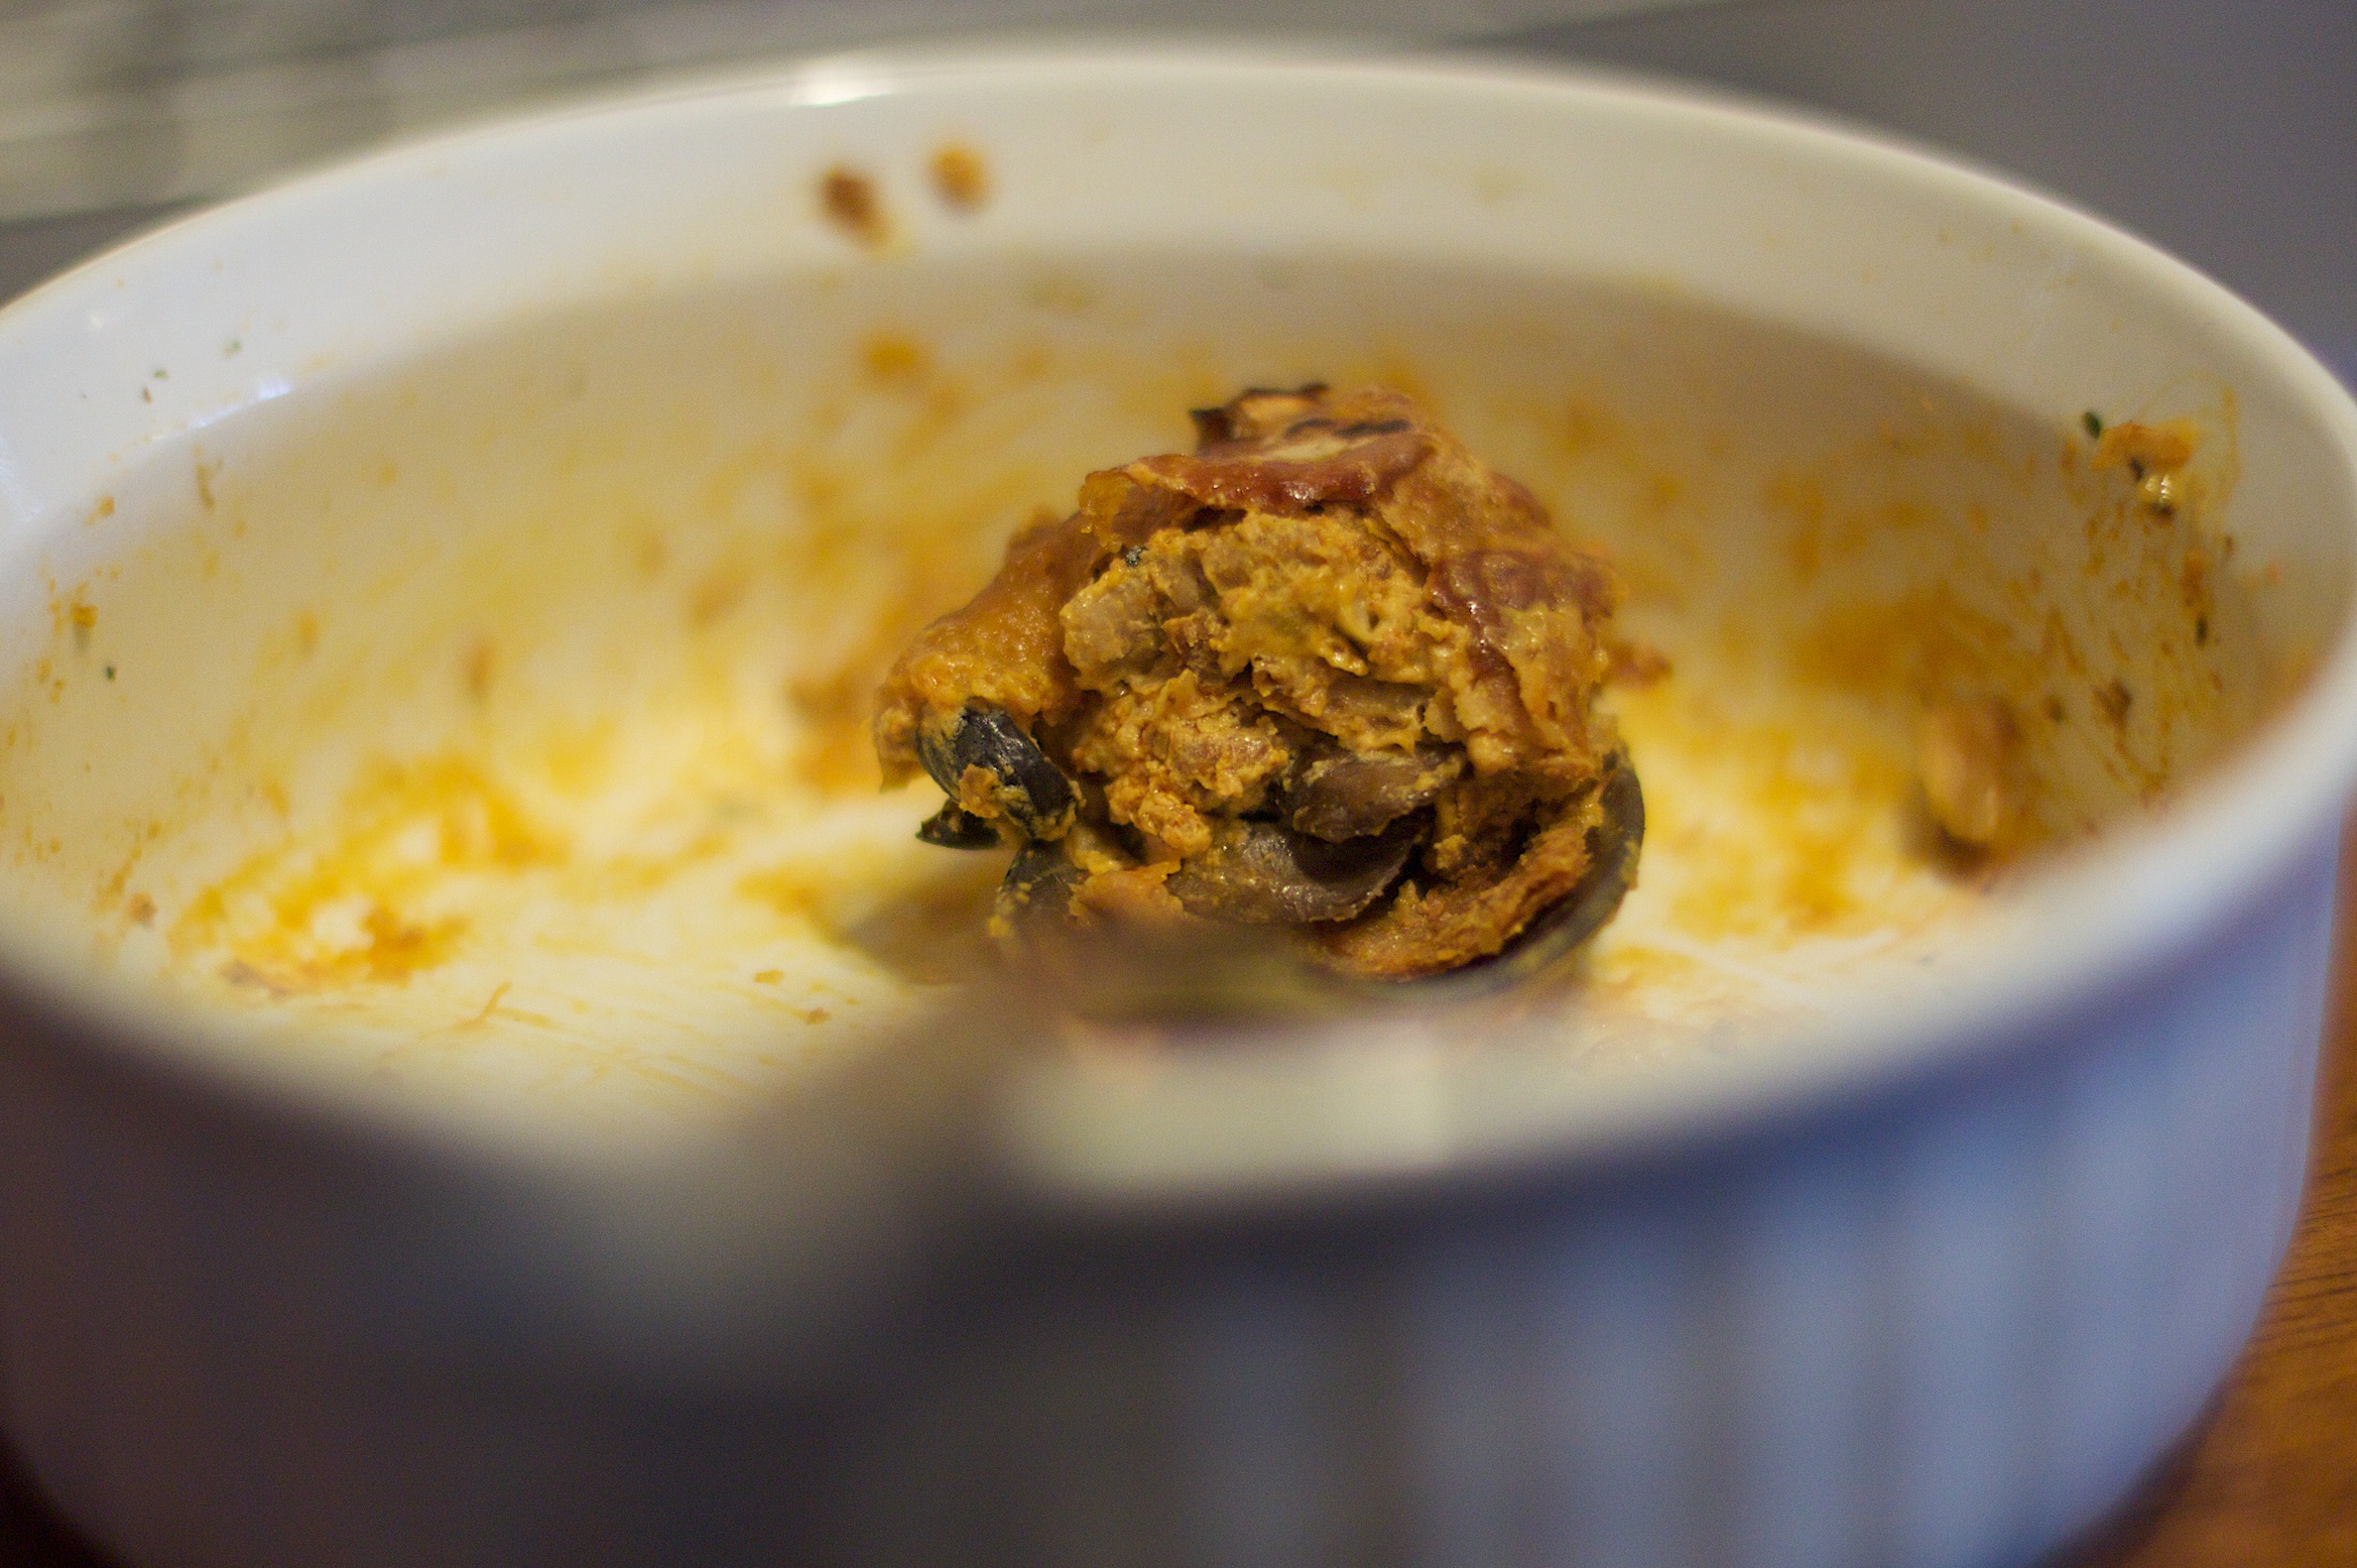
dish, meal, food, produce, vegetable, breakfast, dessert, cuisine, soup, dailyshoot, gravy